Haraldr Óláfsson

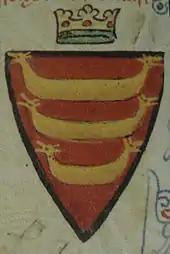
Coat of arms of Hákon Hákonarson as depicted on folio 216v of Cambridge Corpus Christi College Parker Library 16II ("Chronica majora").

The earliest member of the Crovan dynasty known to have utilised a seal is Haraldr's paternal grandfather, who attached such a device to a confirmation charter granted in about 1154. Although none of the original seals borne by the Crovan dynasty have survived, several were documented by sixteenth- and seventeenth-century antiquarians. In regards to Haraldr himself, one such antiquarian named Christopher Hatton not only transcribed two of Haraldr's charters, but made drawings of the seals which were attached to them. The devices themselves were in poor condition by Hatton's time, as his illustrations show portions of them broken away. It is clear, however, that the seals bore a lion on one side, and a clinker-built galley with sails furled on the other side. About a century later, the charters and seals, along with other priceless documents of the Cottonian Library, were destroyed by fire at Ashburnham House in 1731. Waxen seals affixed to acta not only served to authenticate the written documents, but also physically symbolise the authority and significance of them. For example, when Hákon formally confirmed the kingship of Magnús Óláfsson, King of Mann and the Isles, Haraldr's younger brother and eventual royal successor, the Norwegian king is said by the "Chronicle of Mann" to have done so "by the protection of his seal". To the kings of the Crovan dynasty, whose military strength laid in the power of armed galley-fleets, the symbol of such a vessel upon their seals represented the strength and authority they held in the Isles.